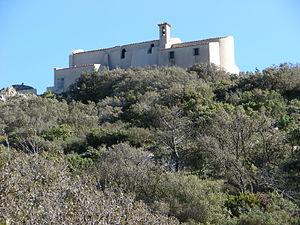
Vue de la Chapelle Notre Dame de Bonne Garde limite de Six-Fours et de La Seyne sur mer"
Six-Fours-les-Plages est une commune française située au bord de la Méditerranée dans le département du Var, en région Provence-Alpes-Côte d'Azur. Elle fait partie de la métropole Toulon Provence Méditerranée.